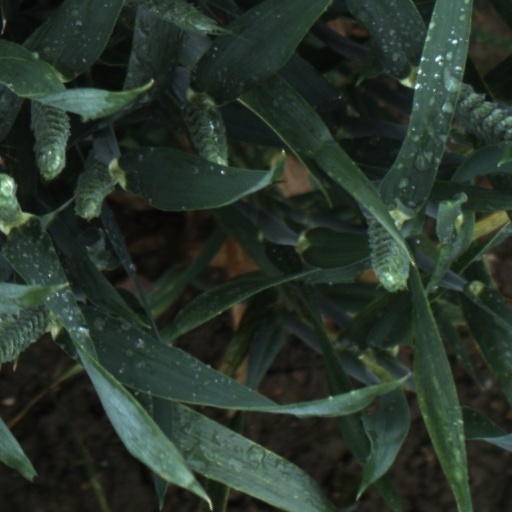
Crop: wheat